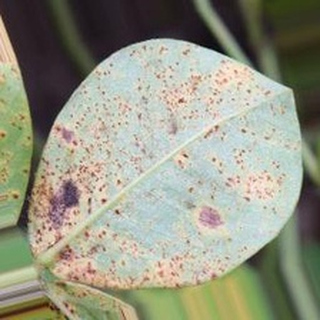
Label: groundnut_rust